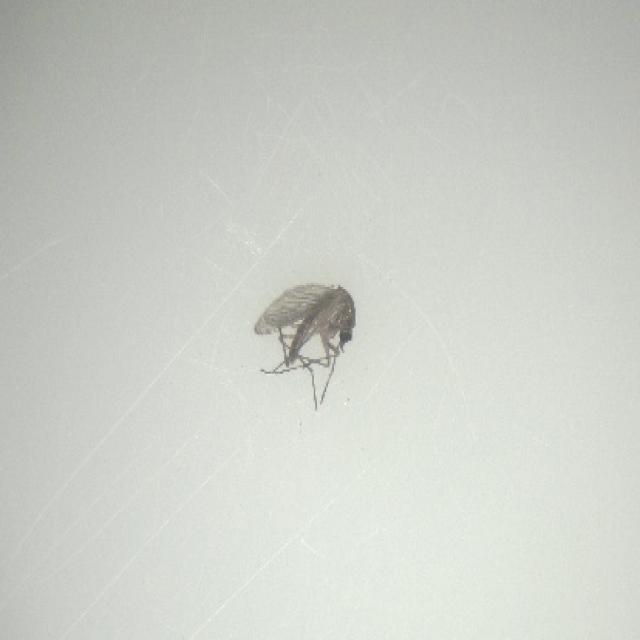
Species: culex_tritaeniorhynchus